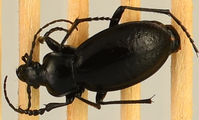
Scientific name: Carabus taedatus
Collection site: Niwot Ridge Mountain Research Station Site (NIWO), plot NIWO_008